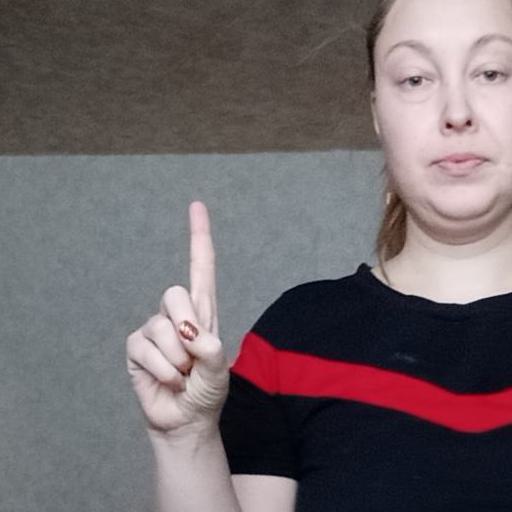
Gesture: one